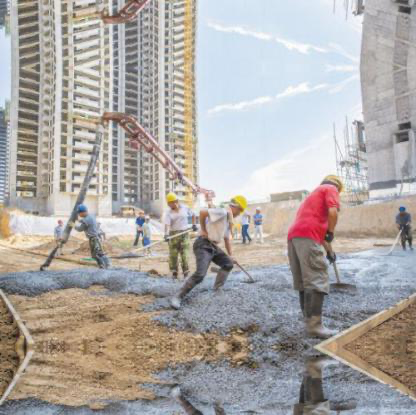
Objects in the image:
label: helmet
label: helmet
label: helmet
label: helmet